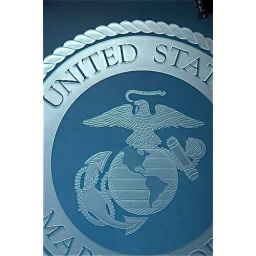
Custom signs, etched glass carved personalized signs by Sans Soucie Art Glass.